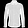
Label: Shirt